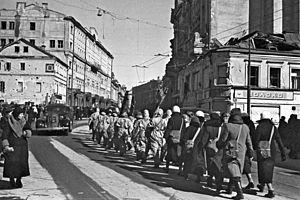
Leonid Dorenski est un photographe photojournaliste russe.